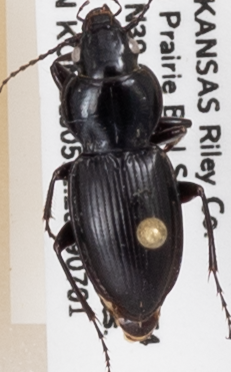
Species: Cyclotrachelus substriatus
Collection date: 2019-07-01
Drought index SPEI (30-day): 1.006
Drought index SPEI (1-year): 2.09
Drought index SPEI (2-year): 0.54